Geography of Colombia

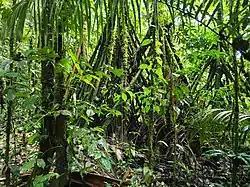
Amazon rainforest in Colombia

The chief western mountain range, the Cordillera Occidental, is a moderately high range with peaks reaching up to about (4,670 m). The Cauca River Valley, an important agricultural region with several large cities on its borders, separates the Cordillera Occidental from the massive Cordillera Central. Several snow-clad volcanoes in the Cordillera Central have summits that rise above . The valley of the slow-flowing and muddy Magdalena River, a major transportation artery, separates the Cordillera Central from the main eastern range, the Cordillera Oriental. The peaks of the Cordillera Oriental are moderately high. This range differs from Colombia's other mountain ranges in that it contains several large basins. In the east, the sparsely populated, flat to gently rolling eastern lowlands called "llanos" cover almost 60 percent of the country's total land area.